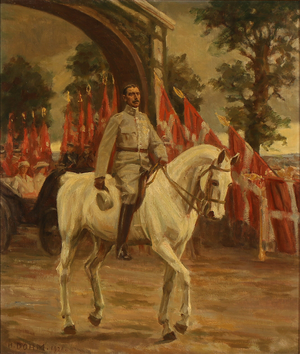
Genforeningen i 1920
Heinrich Dohm, Genforeningen den 10. juli 1920. Kong Christian X rider igennem æresporten ved Frederikhøj, 1921
Genforeningen er den i Danmark anvendte betegnelse for Sønderjyllands overgang fra tysk til dansk herredømme 15. juni 1920.